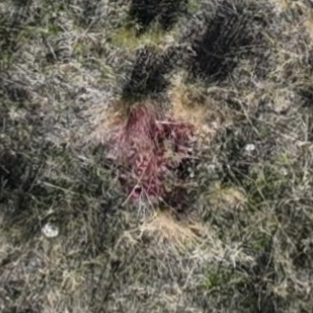
Month: october
Dye color: red
Dye concentration: low